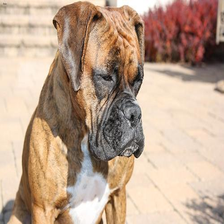
Species: dog
Breed: boxer